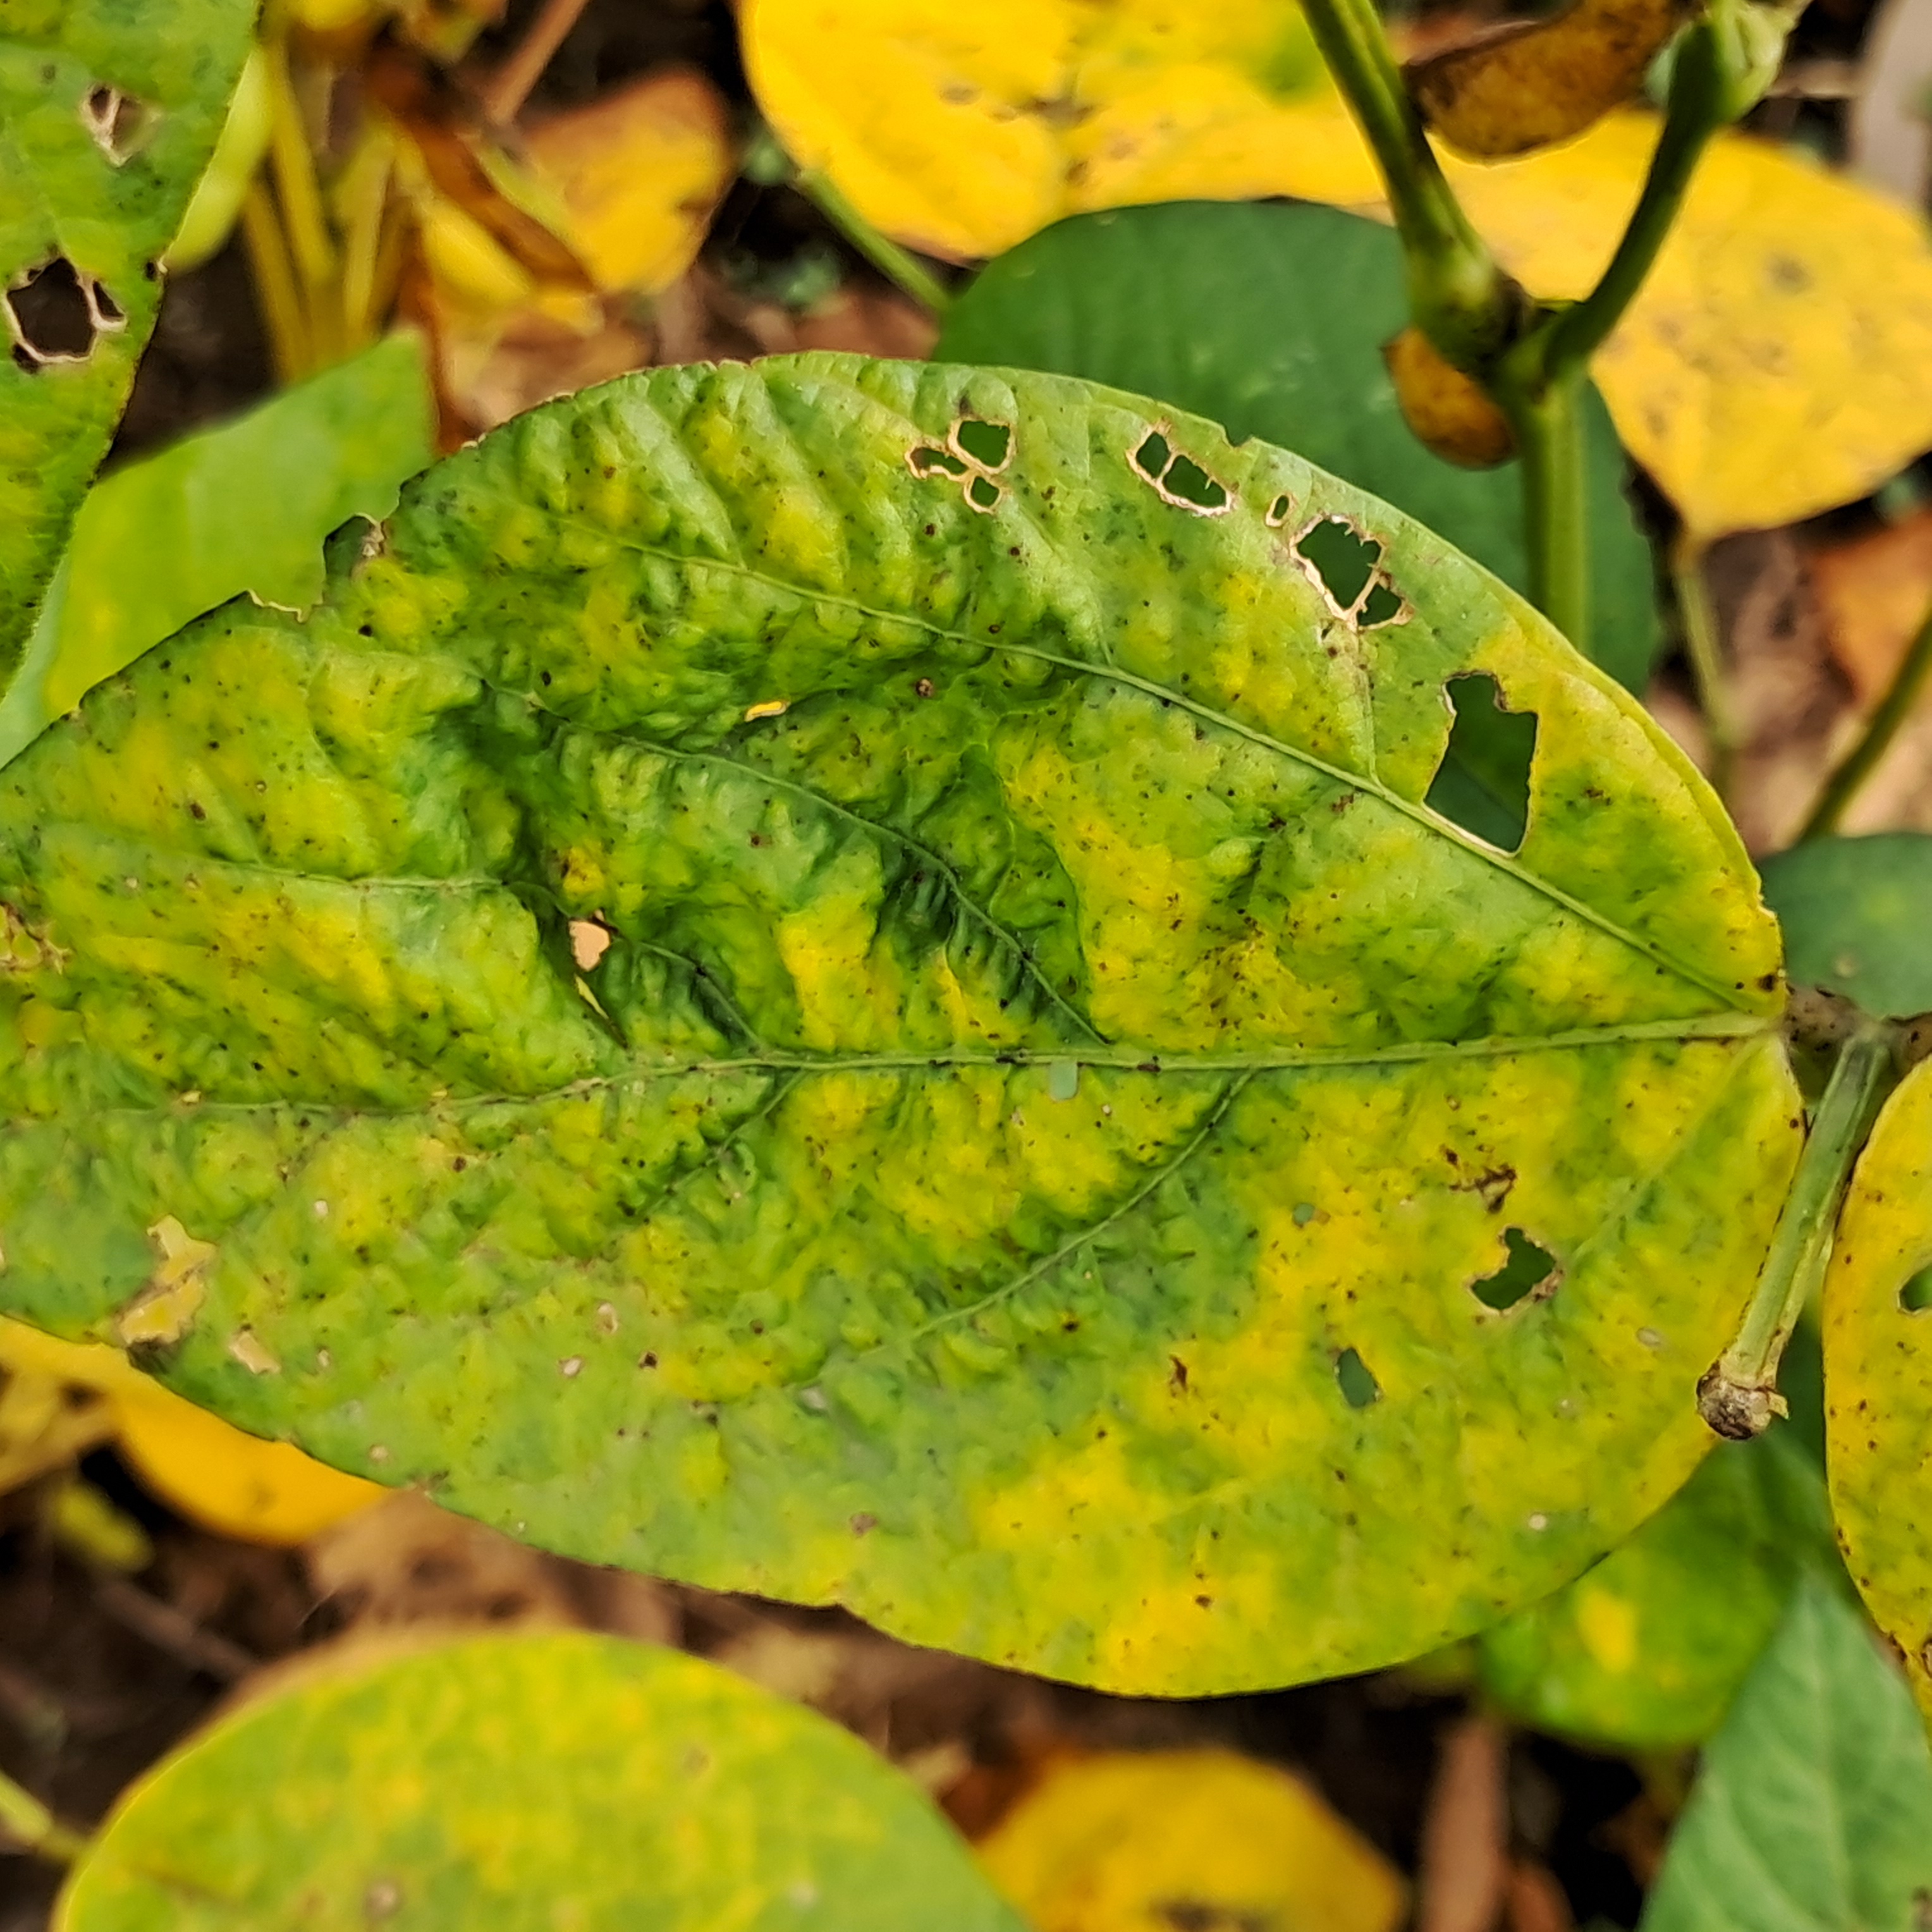
Label: Caterpillar_Semilooper_Pest